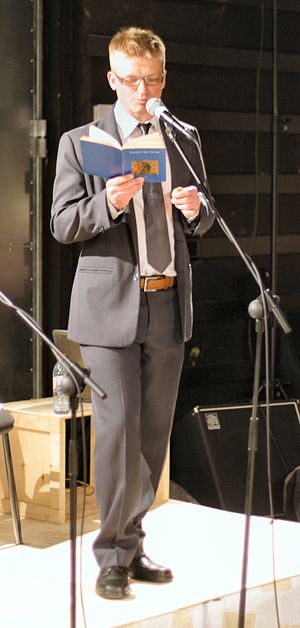
Martin Glaz Serup
Martin Glaz Serup læser op på litteraturfestivallen "Vild med Ord", 2010, Århus.
Martin Glaz Serup læser op på litteraturfestivalen ""Vild med ord"", 2010, Århus."
Martin Glaz Serup er en dansk digter, børnebogsforfatter, redaktør og kritiker. Han er BA i Dansk og Kunsthistorie, cand.mag. i Moderne Kultur, Ph.d. i Litteraturvidenskab og Moderne Kultur fra Københavns Universitet med afhandlingen Kulturel erindring og konceptuel vidnesbyrdlitteratur. Desuden uddannet fra Forfatterskolen 2004. Modtog i 2012 Statens Kunstfonds Treårige Arbejdsstipendium.